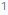
Number: 1